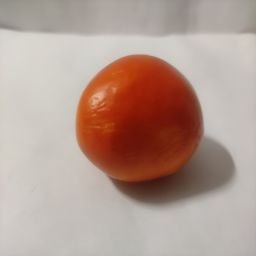
Crop: Tomato
Quality: Ripe